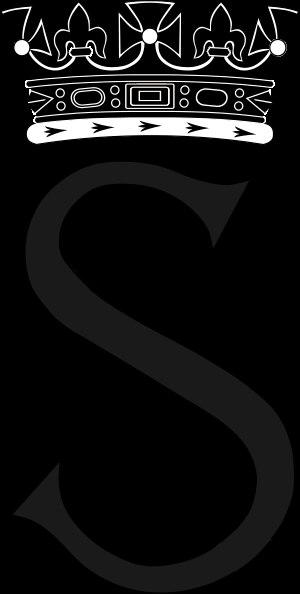
Sarah Margaret Ferguson, duchesse d’York, née le 15 octobre 1959, est un ancien membre de la famille royale britannique. De 1986 à 1996, elle a été l'épouse du prince Andrew, troisième enfant et second fils de la reine du Royaume-Uni Élisabeth II. À ce titre, elle est une ancienne altesse royale du Royaume-Uni.